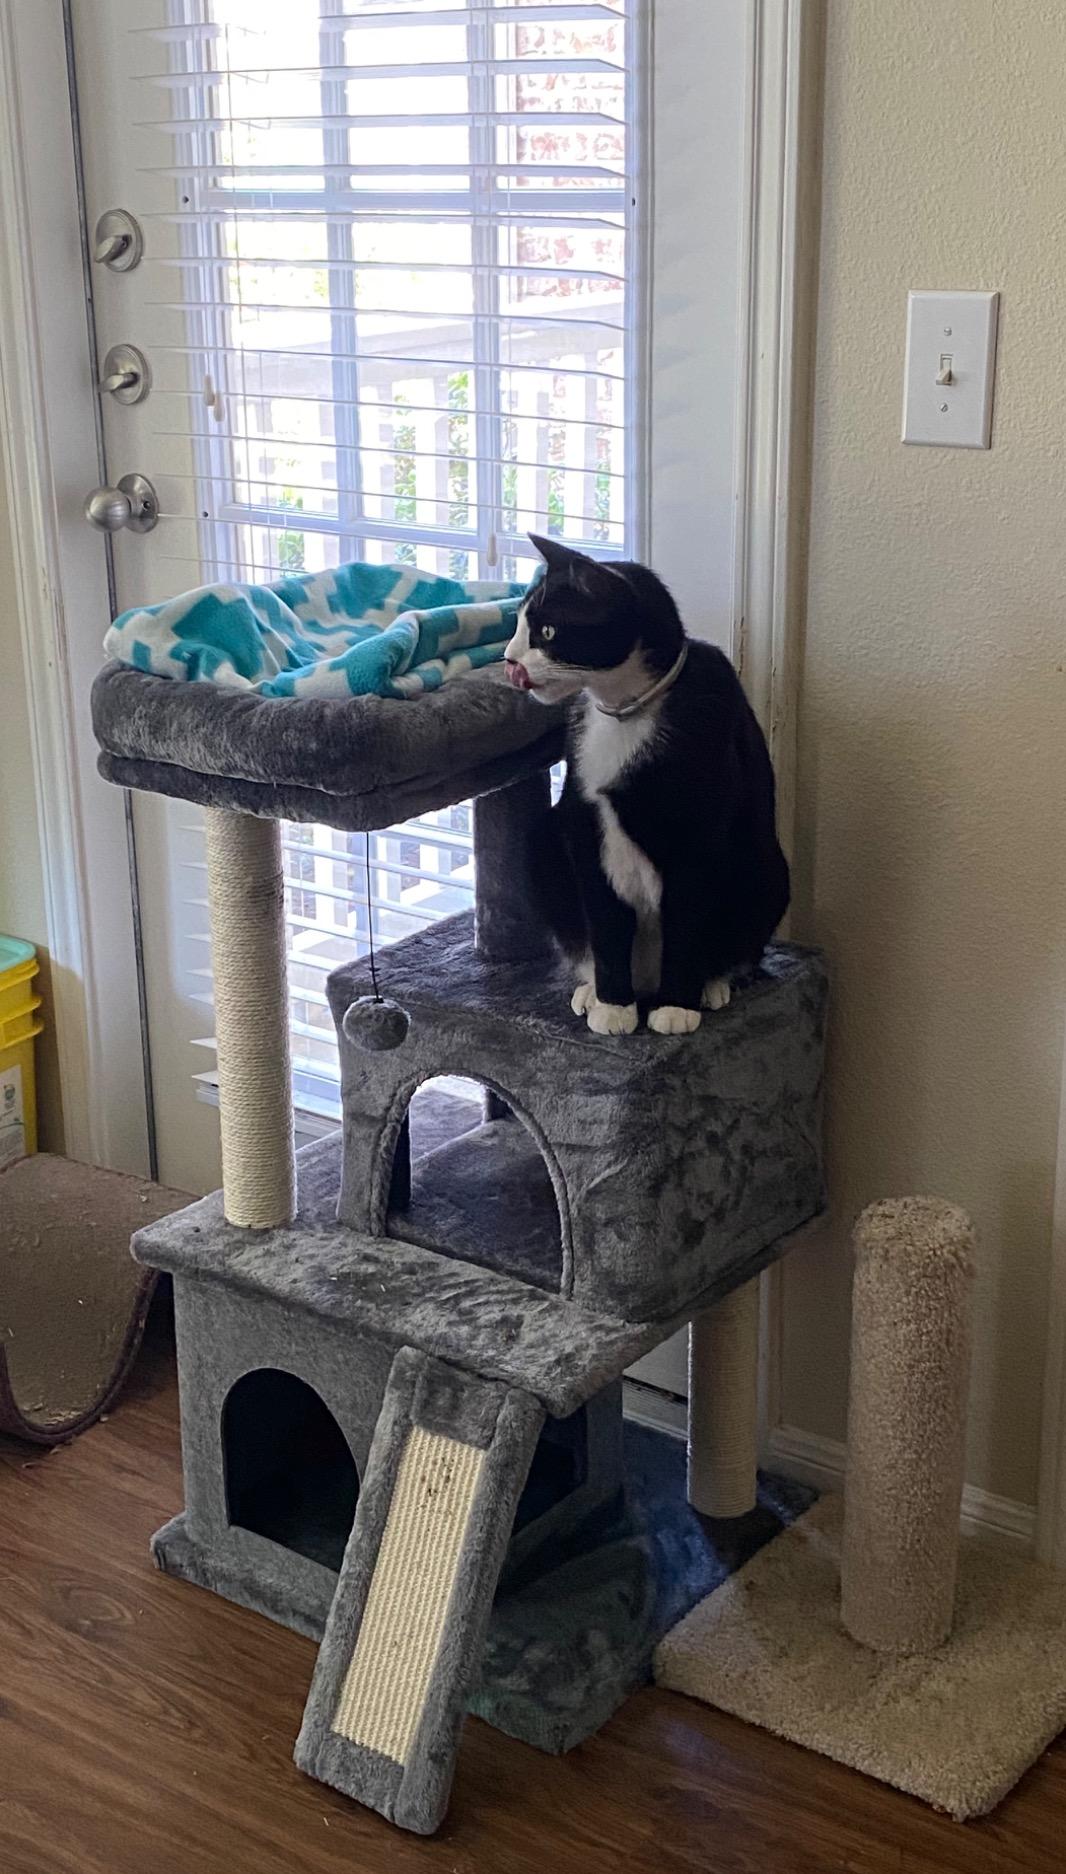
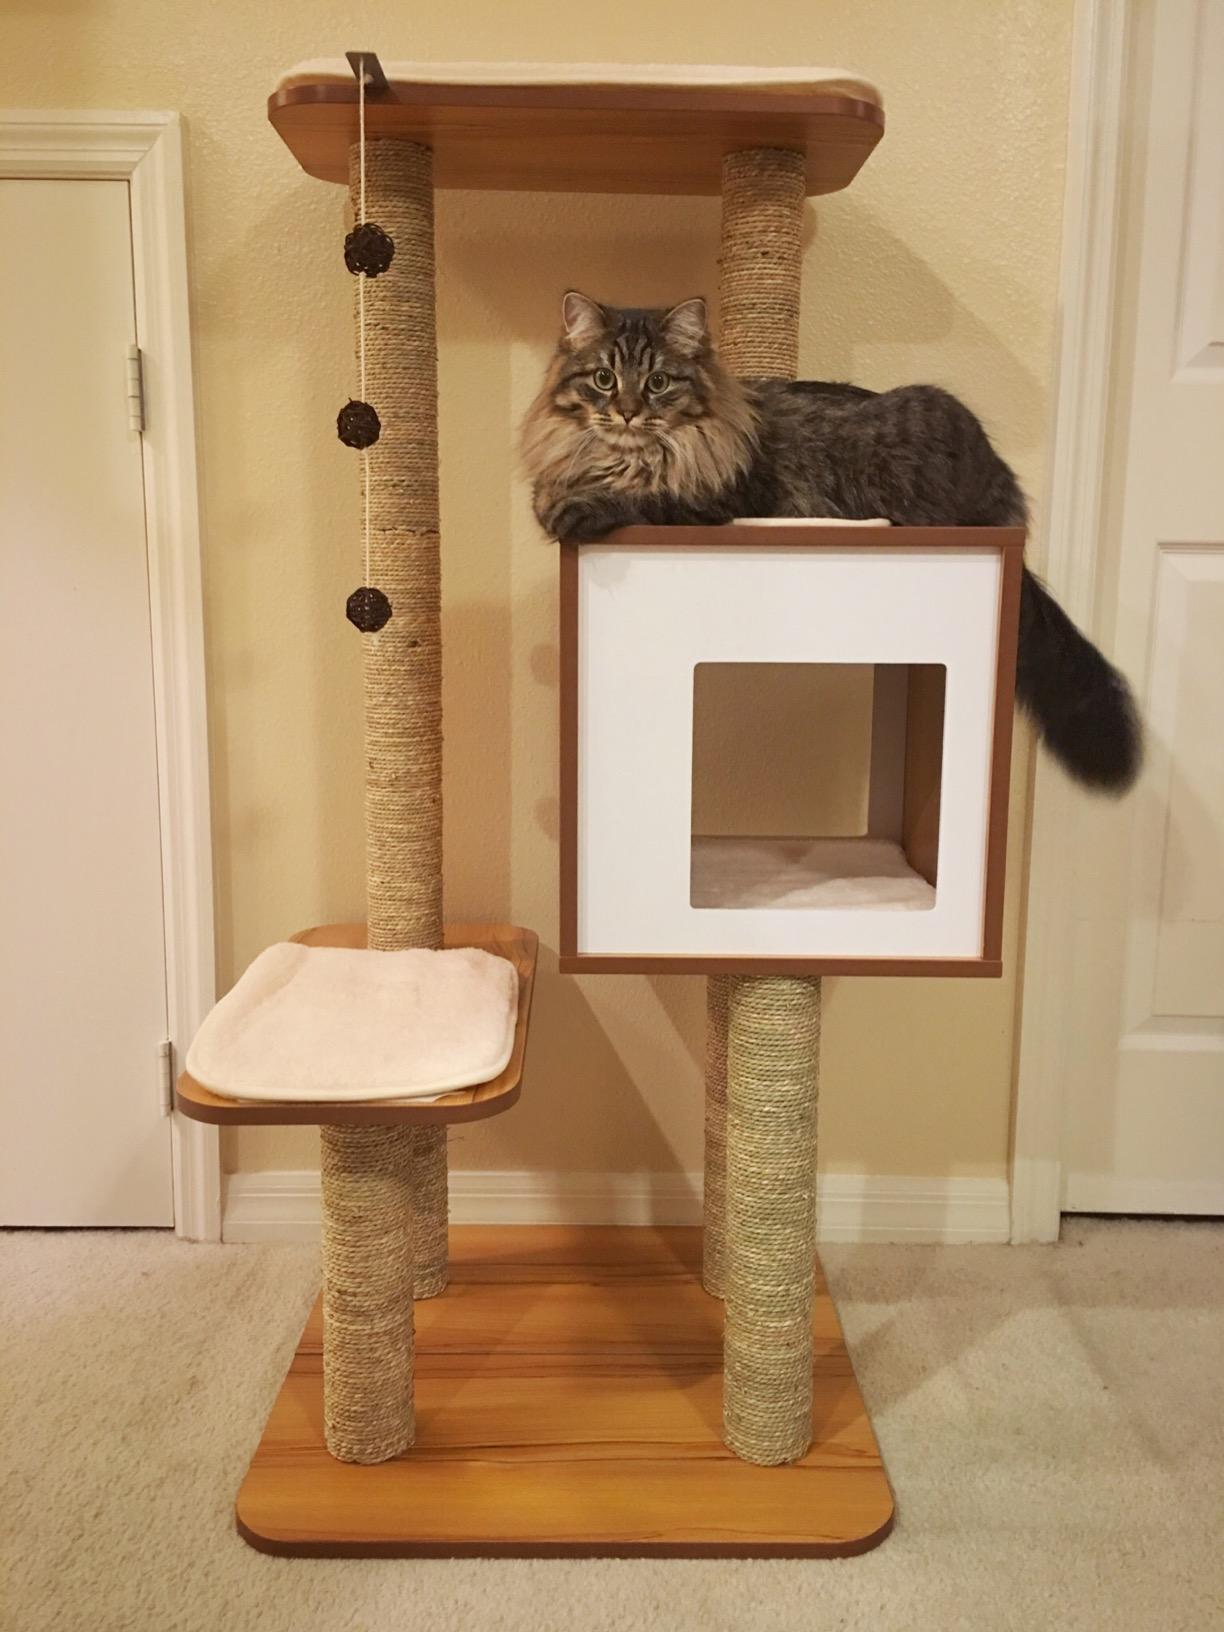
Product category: items_cat tree
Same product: no